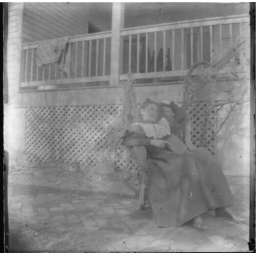
Woman asleep in chair with book n.d.